Management (film)

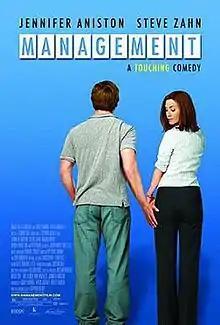
Promotional film poster

Management is a 2008 American romantic comedy-drama directed by Stephen Belber and starring Jennifer Aniston and Steve Zahn. It premiered at the 2008 Toronto International Film Festival and received a limited theatrical release on May 15, 2009.